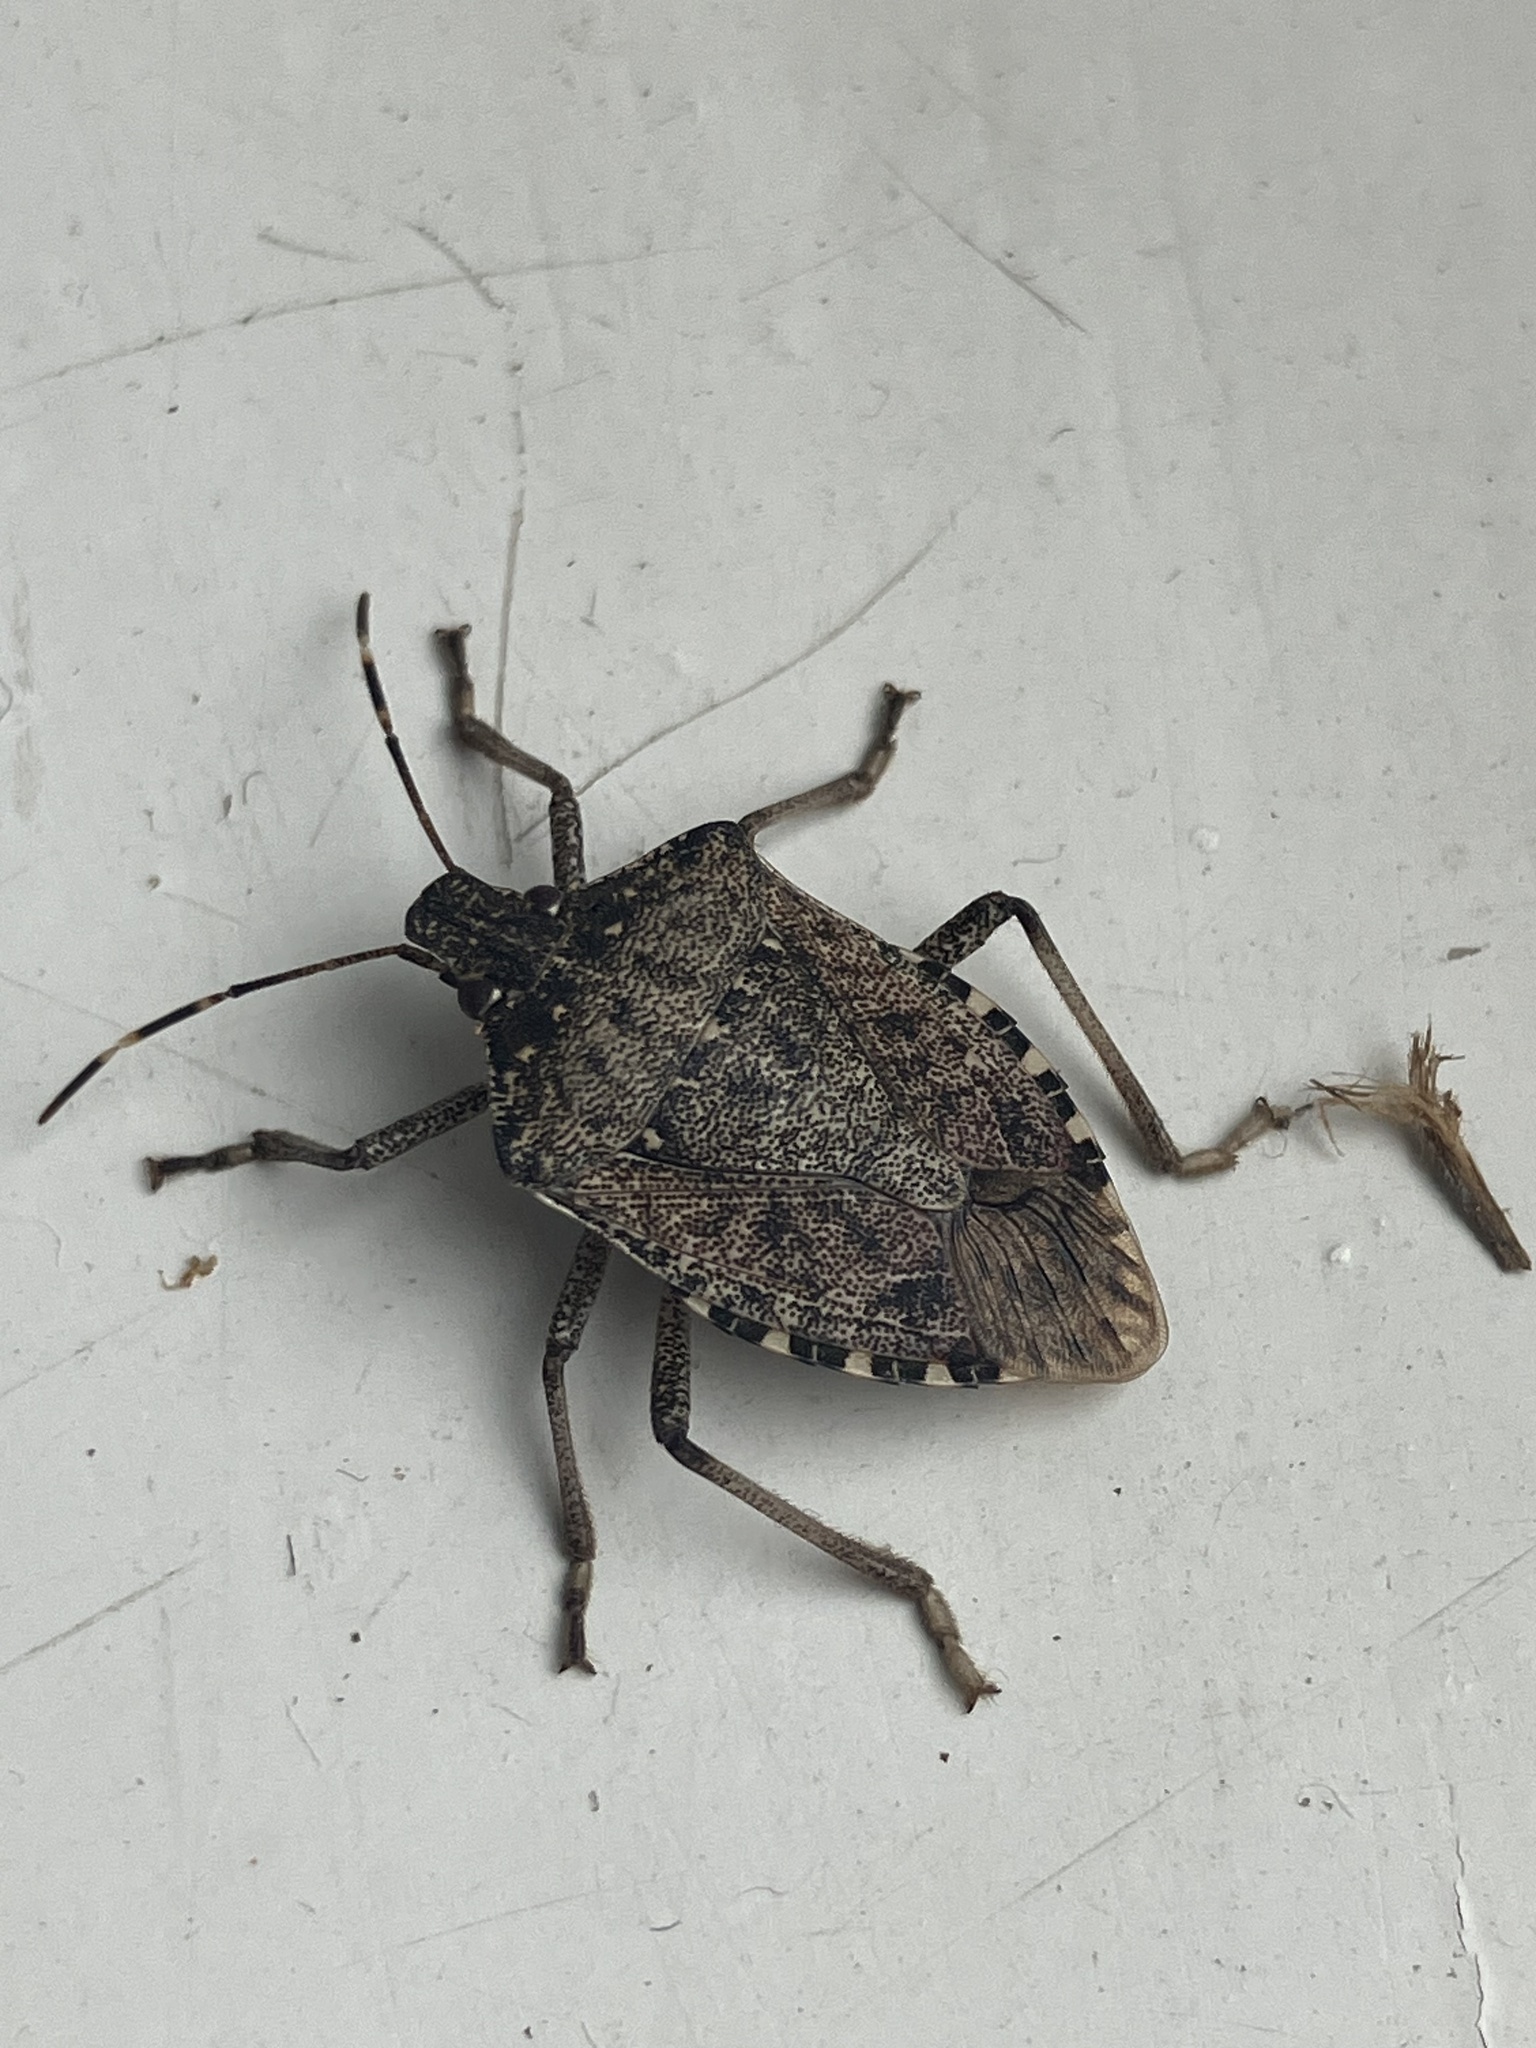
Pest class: stink_bug